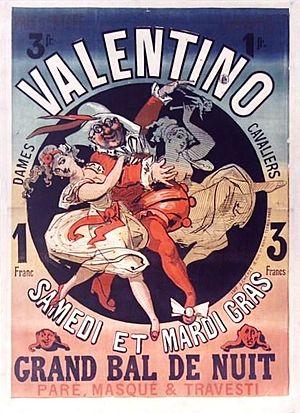
Affiche pour le bal Valentino.
Le bal Valentino appelé aussi salle Valentino ou Valentino, d'après le chef d'orchestre français Henri Valentino, était une très grande et célèbre salle de bal située 251 rue Saint-Honoré à Paris.
Le Carnaval de Paris est une fête populaire parisienne succédant à la Fête des Fous, laquelle prospérait depuis au moins le XIᵉ siècle jusqu'au XVᵉ siècle.